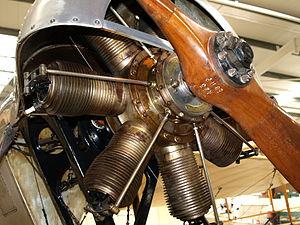
Le Gnome 7 Omega est un moteur d'avion français doté de sept cylindres refroidit par air et produit par Gnome et Rhône. Il a été exposé au Salon de l'Aérospatiale de Paris en décembre 1908 et a été utilisé pour la première fois en 1909. Il s'agit du premier moteur rotatif d'aviation produit en quantité au monde. Son introduction a révolutionné l’industrie aéronautique et a été utilisé par de nombreux aéronefs. Il développe 50 ch à partir d'une cylindré de 8 l. Un moteur Gnome Omega équipe le Blackburn Type D de 1912, propriété de la Shuttleworth Collection, le plus ancien avion en état de navigabilité de conception britannique connu dans le monde. Une version à deux rangées du même moteur a également été produite, connue sous le nom de Gnome 14 Omega-Omega ou Gnome 100 HP. Le prototype du moteur Omega existe toujours et est exposé au National Air and Space Museum des États-Unis.